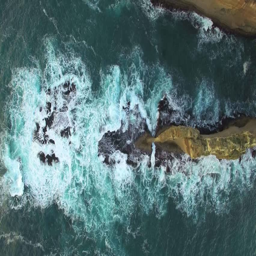
drone shot looking straight down at the ocean waves crushing on rock formation .